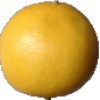
Label: white_grapefruit